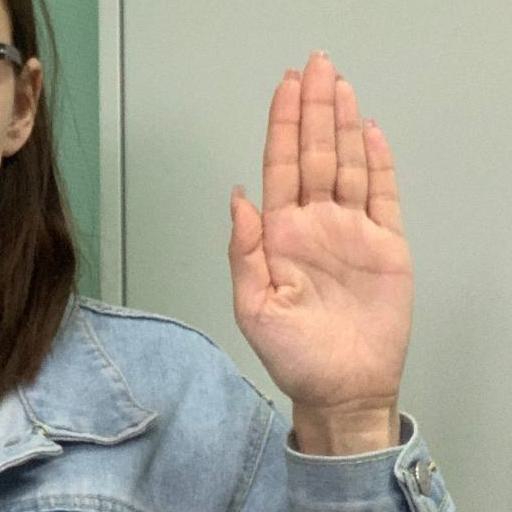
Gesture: stop